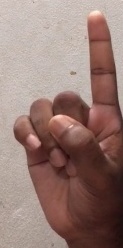
ASL sign: 1